Giorgia Villa

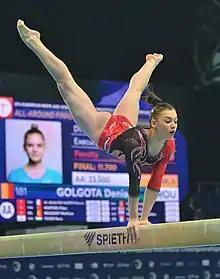
Villa competing at the 2019 European Championships

In April Villa was officially named to the team to compete at the 2019 European Championships alongside Iorio and the D'Amato twins. Villa qualified to the all-around final in seventh place after falling off the uneven bars and qualified to the balance beam final in first. In the all-around final she managed sixth after making mistakes on bars and floor and falling on beam, and in the balance beam final another fall took her out of medal contention.